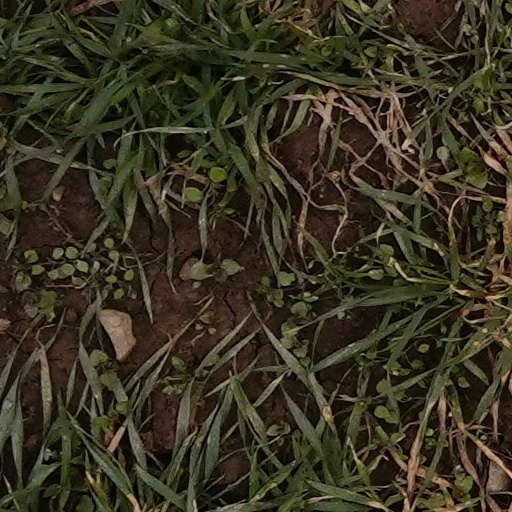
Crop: wheat